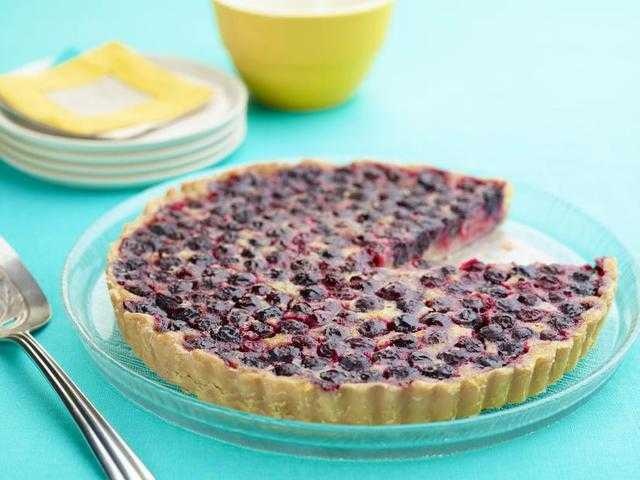
Label: Blueberry